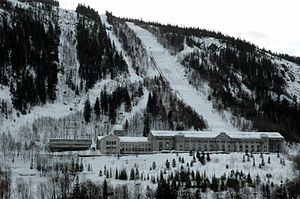
Vemork-aktionen
Vemork Kraftstation om vinteren.
Vemork-aktionen var en militær allieret sabotageaktion under 2. verdenskrig med det formål at sprænge Norsk Hydros fabrik i Vemork ved Rjukan i Telemarken. Fabrikken producerede tungt vand, som var vigtigt for tysk atomforskning og eventuel produktion af atomvåben. Vemork-kraftværket blev ødelagt den 27. februar 1943. Hydros anlæg lå foran Vemork-vandkraftværket, hvor Norsk Industriarbejdermuseum nu holder til.